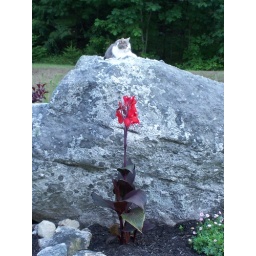
&amp;quot;Poops&amp;quot; the cat enjoying the evening from his perch on a huge rock in my parent's yard. Tough life.